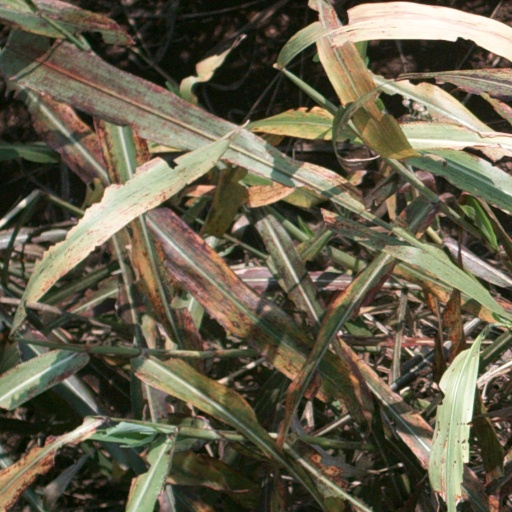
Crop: sorghum